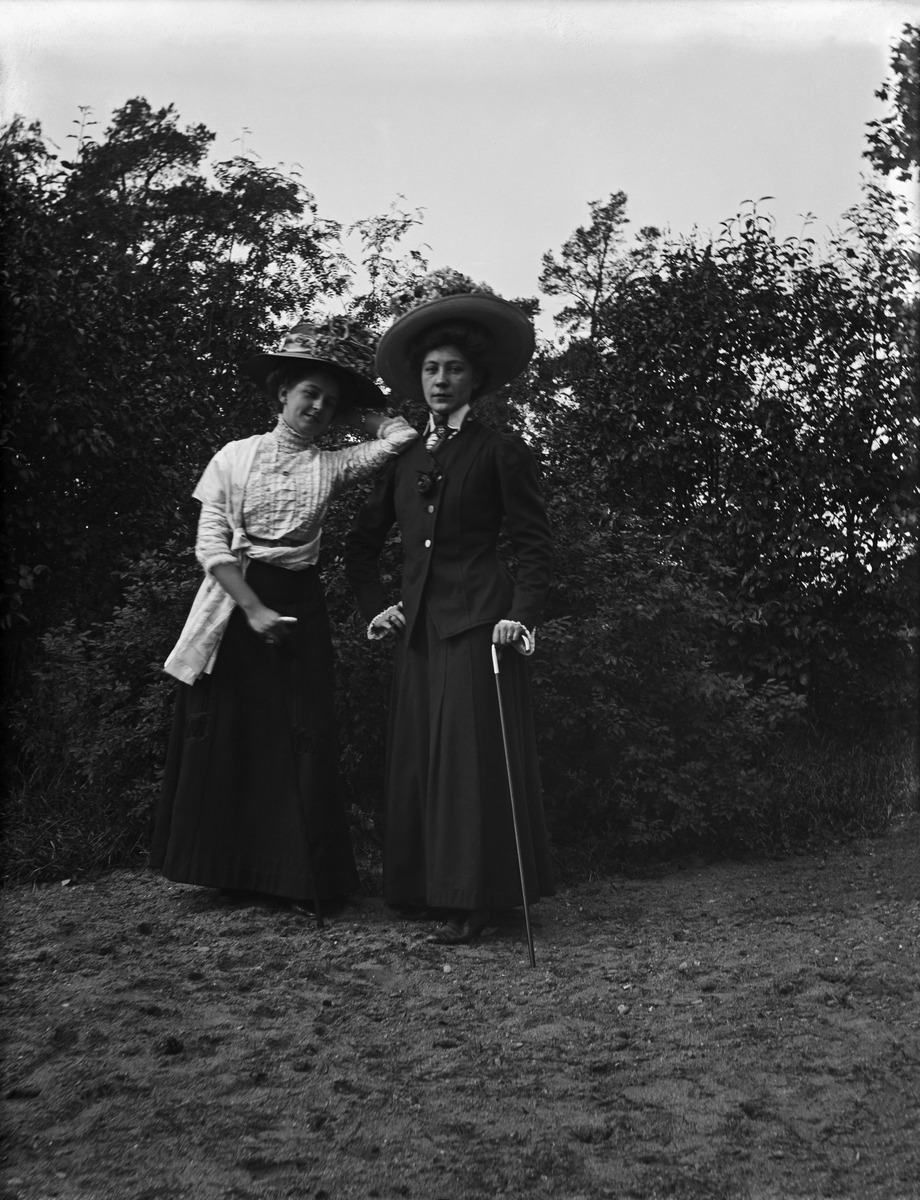
Huvila Villa Solhem, Meilahti 20
sisällön kuvaus: Huvila Villa Solhem, Meilahti 20. Kaksi naista, oikealla Margit Nyberg. mustavalkoinen
Kuvaaja: Nyberg, Ragnar, valokuvaaja
Ajankohta: kuvausaika 1910 -luku
Paikka: Suomi, Uusimaa, Helsinki, Meilahti Helsinki, Tamminiementie 4
Aiheet: Nyberg, Margit, pukuhistoria, henkilöhistoria, vaatteet, kesävaatteet, pukeutuminen, vyöt, pitsit, muoti, kampaukset, päähineet, hatut, kävelykepit